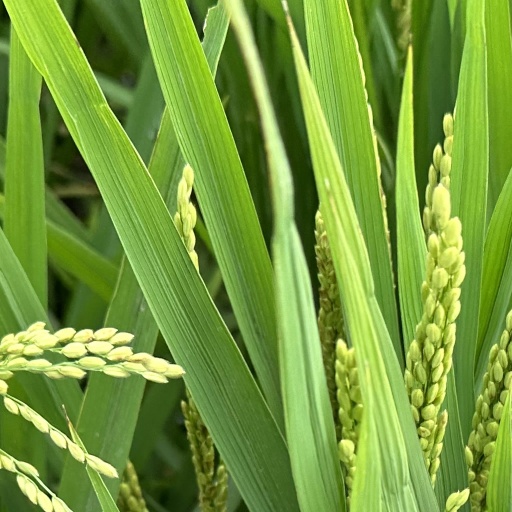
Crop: rice